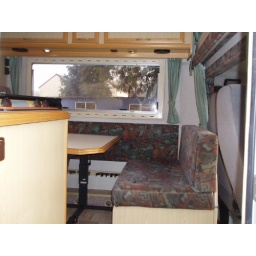
dining area with super low wattage downlighters and under table heating